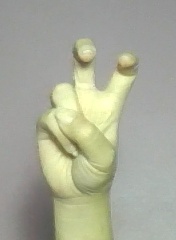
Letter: toot